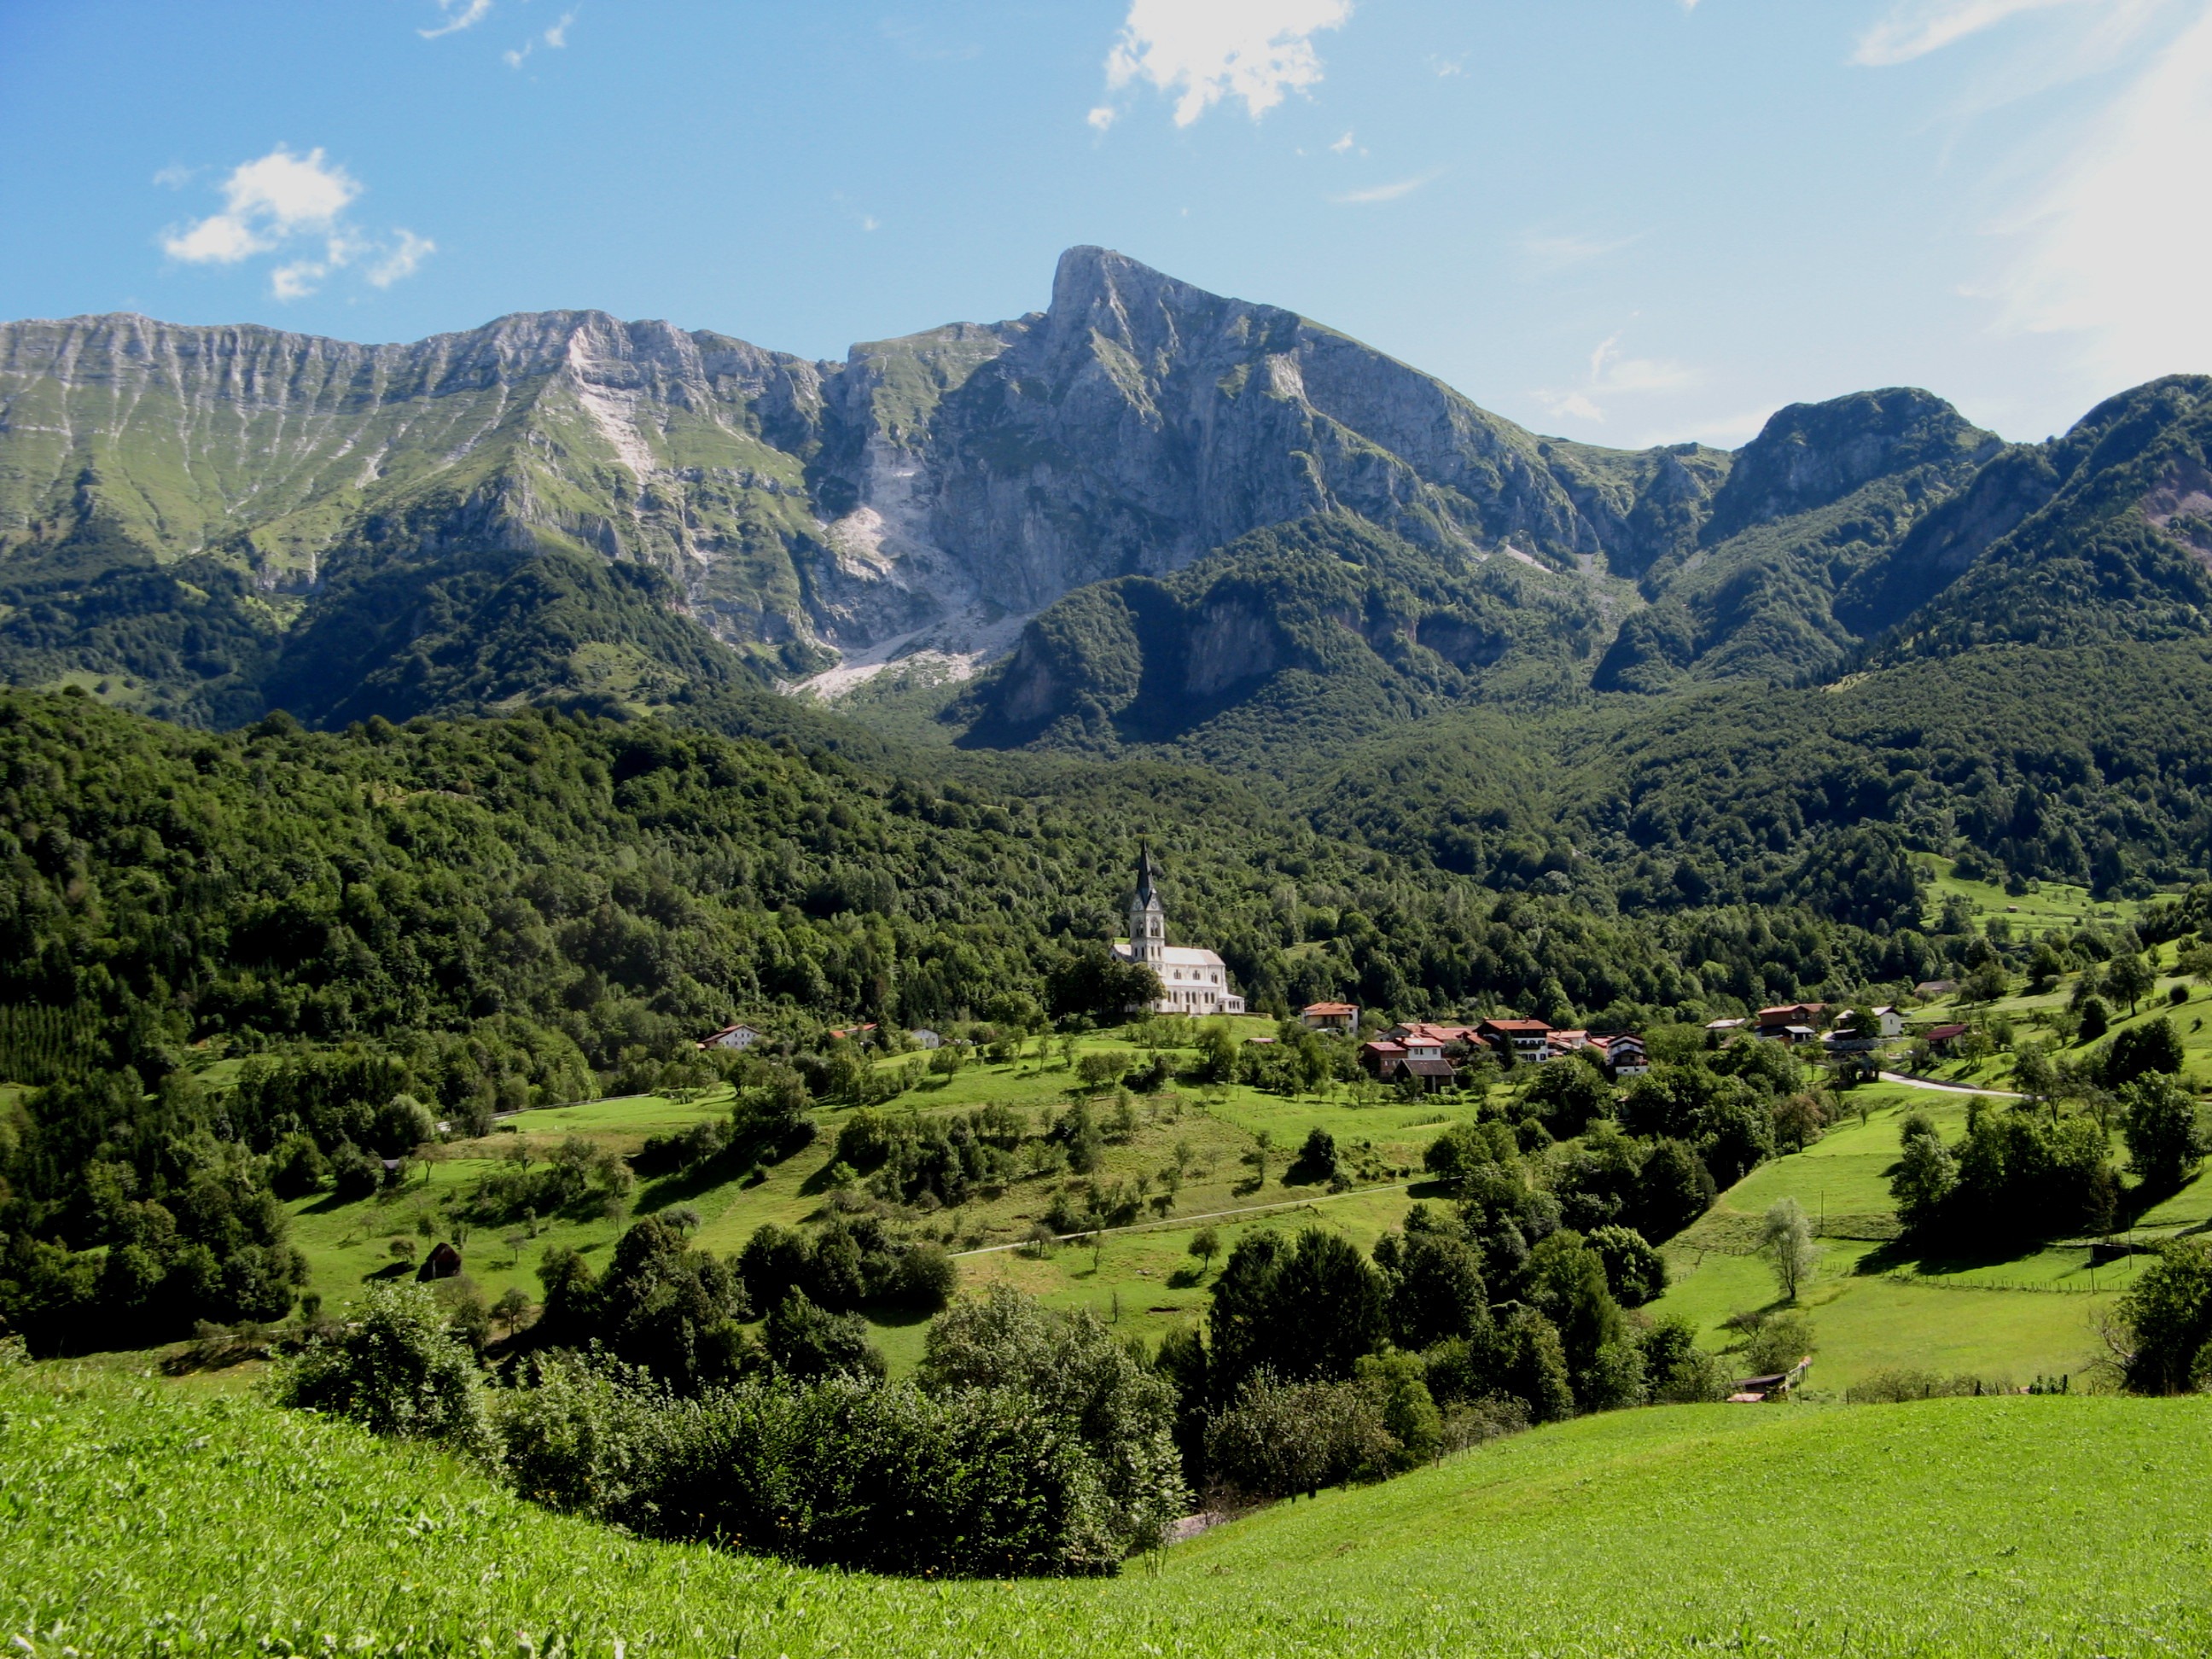
landscape, mountain, meadow, hill, valley, mountain range, summer, village, church, agriculture, alps, plantation, plateau, slovenia, rural area, landform, yugoslavia, hill station, geographical feature, mountainous landforms, kobarid, dre nica